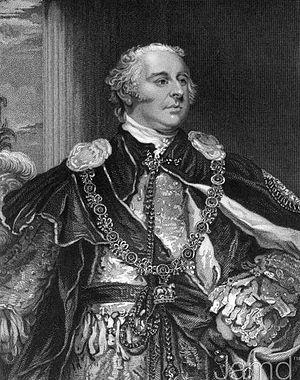
John Jeffreys Pratt, 1ᵉʳ marquis Camden, KG, PC, titré vicomte Bayham de 1786 à 1794 et connu sous le nom de comte Camden de 1794 à 1812, est un homme politique britannique. Il est Lord lieutenant d'Irlande entre 1795 et 1798 et secrétaire d'État à la Guerre et aux Colonies entre 1804 et 1805.
Le Secrétariat d'État à la guerre et aux colonies était un cabinet britannique responsable de l'armée et des colonies britanniques. Ce département fut créé en 1801. En 1854 il fut séparé en deux bureaux séparés : le Secrétaire d'État à la Guerre et Secrétariat d'État aux colonies.